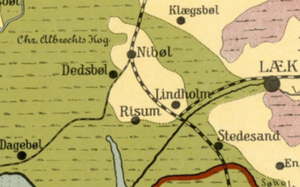
Risum-Lindholm
Risum-Lindholms beliggenhed på en gest-ø
Kort over Nibøl-området, Detail fra Gustav Rosendals Sønderjyllandkort med amtsgrænserne fra 1913
Risum-Lindholm, Risem-Loonham eller Risem-Lunham er to landsbyer og en kommune i det nordlige Tyskland under Kreis Nordfriesland i delstaten Slesvig-Holsten. Byen er beliggende 5 kilometer sydvest for Nibøl og 6 kilometer vest for Læk på grænsen mellem marsk og gest.